Ffynone House

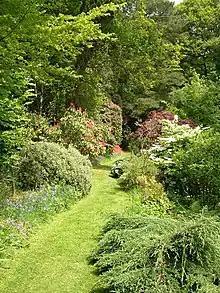
A view of part of the garden in 2004

The name predates the present house, and its Welsh name "Ffynnonau", meaning "Wells", reflects the existence of a number of springs in the vicinity.